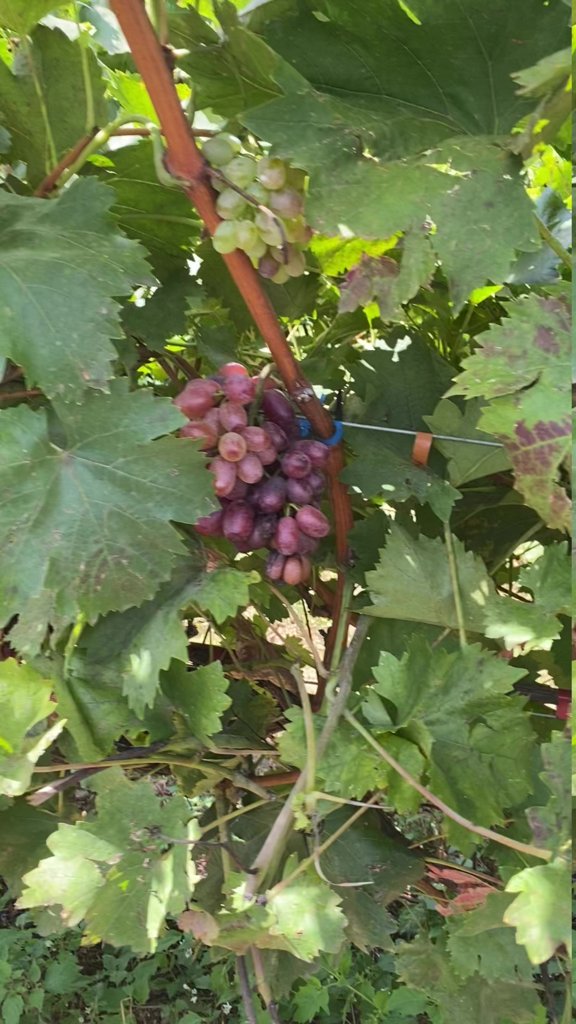
Berries visible: 50
Grape clusters: 2